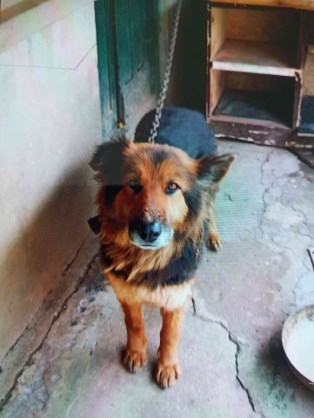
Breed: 3336-n000121-chinese_rural_dog